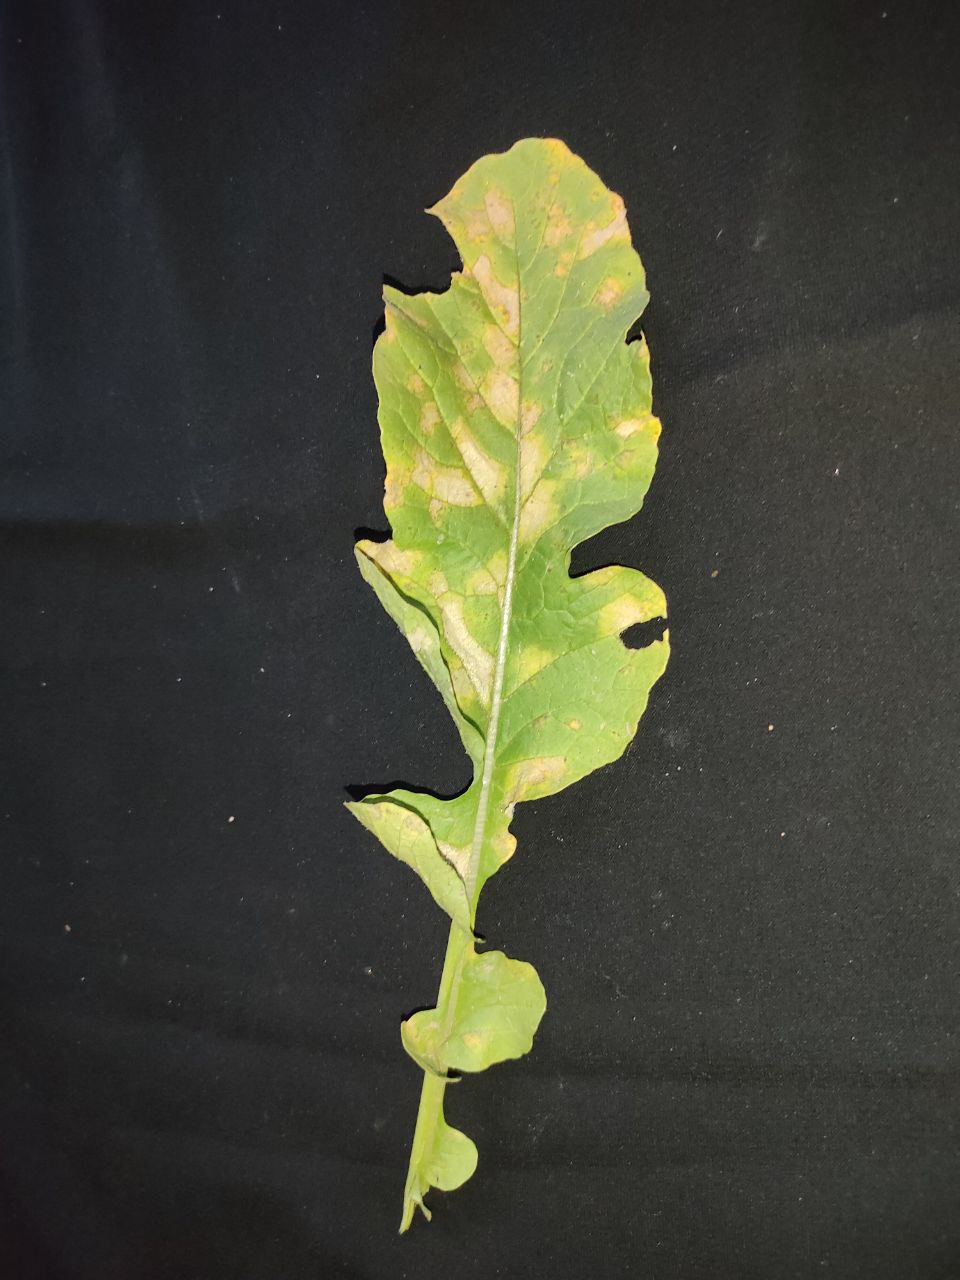
Label: Mosaic virus